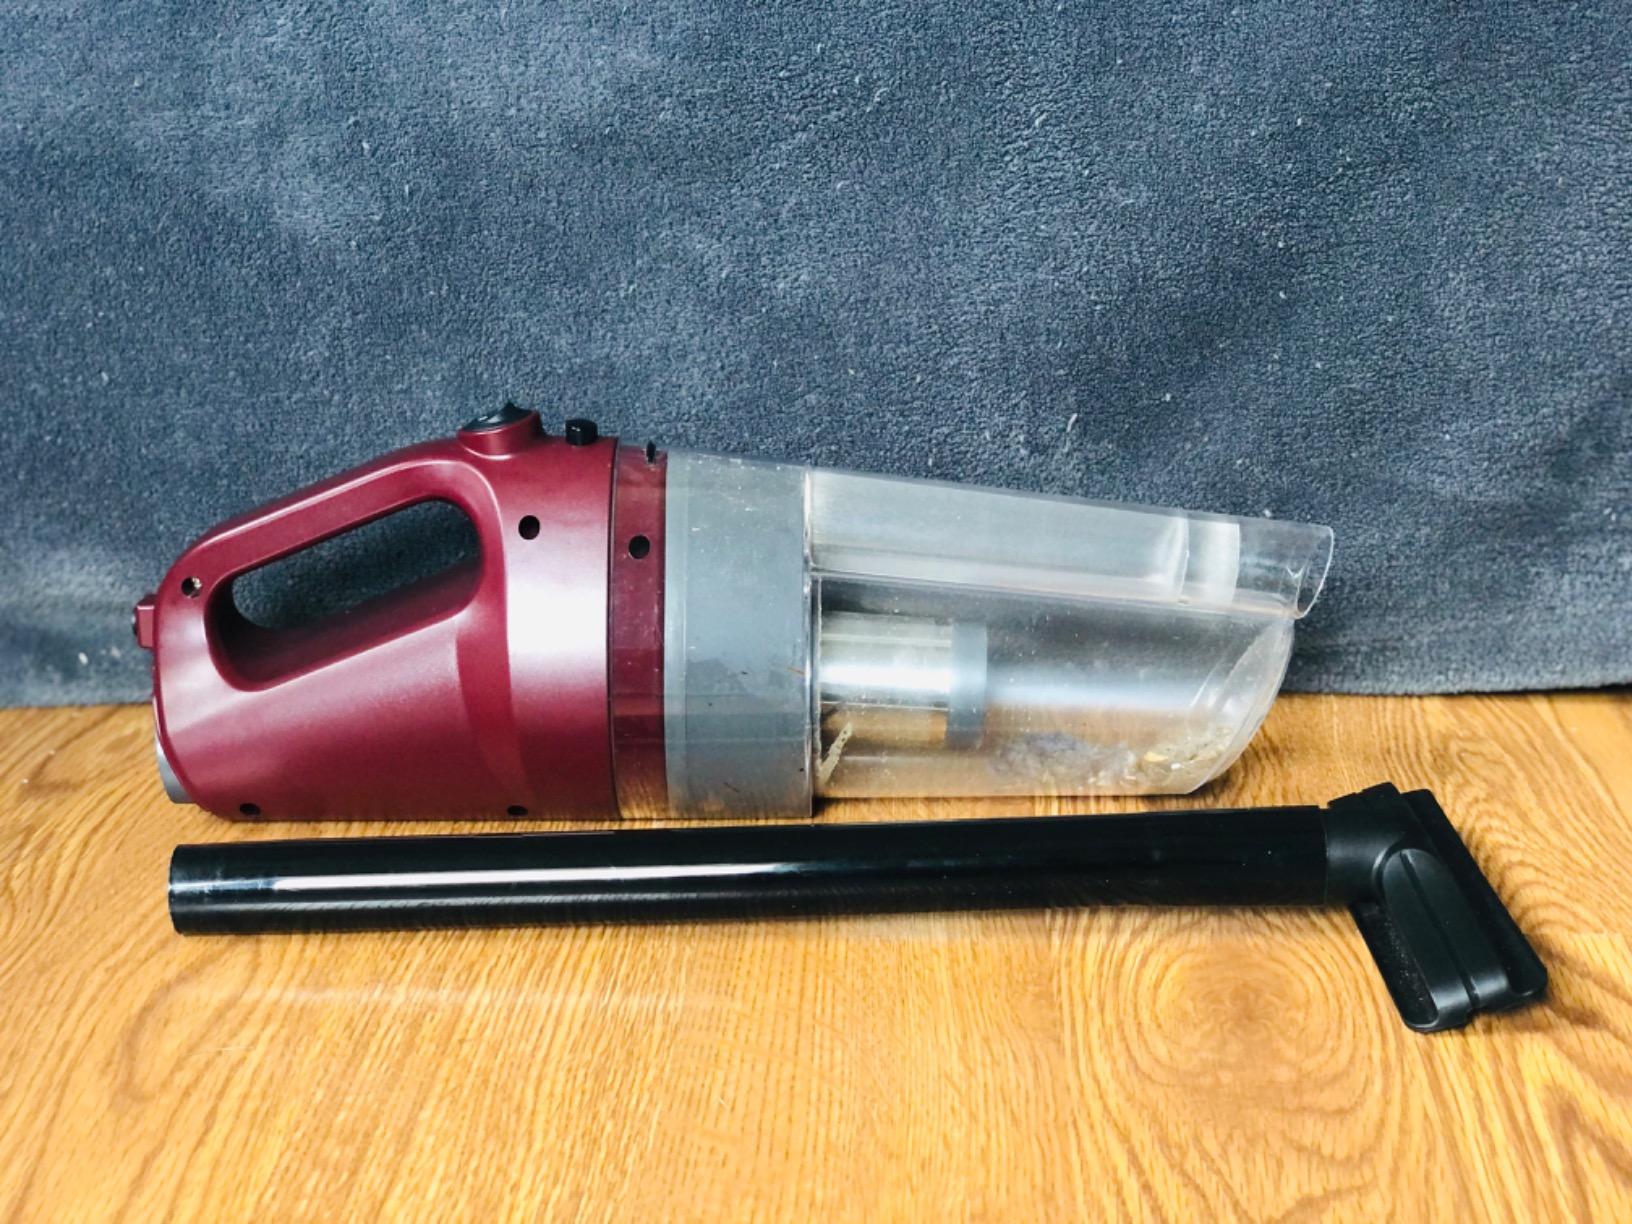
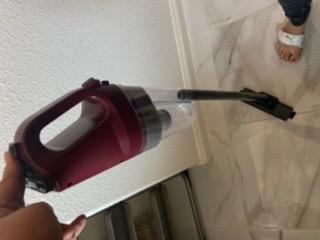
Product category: items_vacuum
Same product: yes